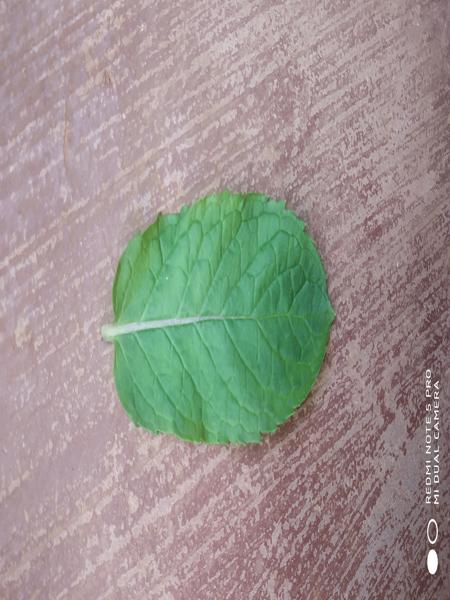
Plant: Mint